Central Conservatory of Music

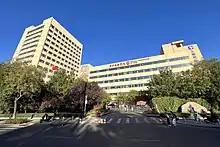
West gate

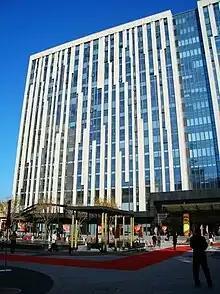
Main Building of the Central Conservatory of Music

The Central Conservatory of Music (CCOM) is the national music academy of China, located in Beijing. It is affiliated with the Ministry of Education. The academy is part of Project 211 and the Double First-Class Construction.